Dejan Stanković

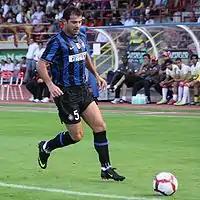
Stanković in action for Inter in 2009

The 2009–10 season began well for Stanković. In the Milan derby on 29 August, he played in a deeper role to replace the injured Esteban Cambiasso. Nevertheless, he scored Inter's fourth goal and his second in consecutive Milan derbies in a 4–0 thrashing, a spectacular 30-yard strike after quickly collecting Sulley Muntari's pass. He subsequently scored against Rubin Kazan and Udinese to continue his rich vein of form under José Mourinho.